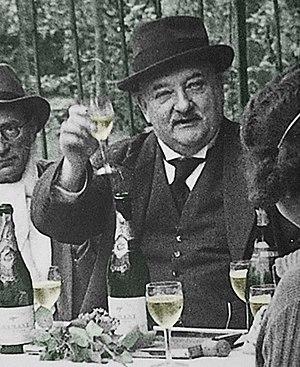
photo archives Curnonsky - editions Curnonska, T2 2007
Maurice Edmond Sailland, dit Curnonsky, né le 12 octobre 1872 à Angers et mort le 22 juillet 1956 à Paris, est un romancier, gastronome, humoriste et critique culinaire français, élu « Prince des gastronomes ».